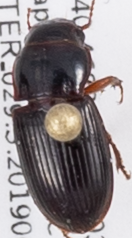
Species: Cratacanthus dubius
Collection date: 2019-06-12
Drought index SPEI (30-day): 0.614
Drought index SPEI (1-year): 1.082
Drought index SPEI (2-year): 0.198